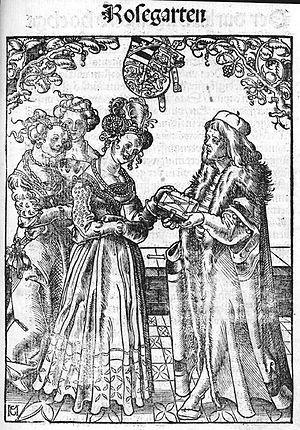
Euchaire Rösslin - dont le nom fut ultérieurement latinisé en Eucharius Rodion - était initialement apothicaire à Fribourg. Il fut ensuite élu médecin fonctionnaire de la ville de Francfort en 1506. Puis, il devint médecin fonctionnaire de la ville de Worms et au service de la duchesse Catherine de Brunswick-Lunebourg. Son nom est lié aux premiers livres d'obstétrique.